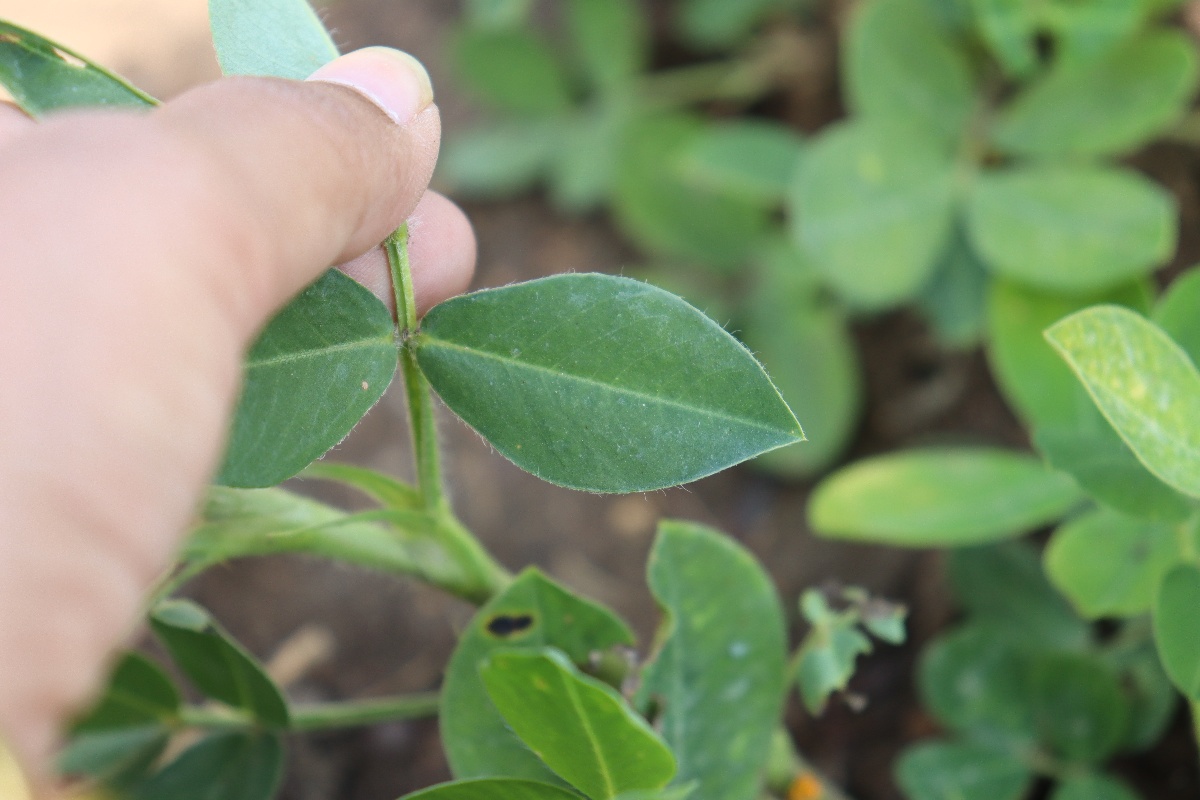
Label: early_leaf_spot